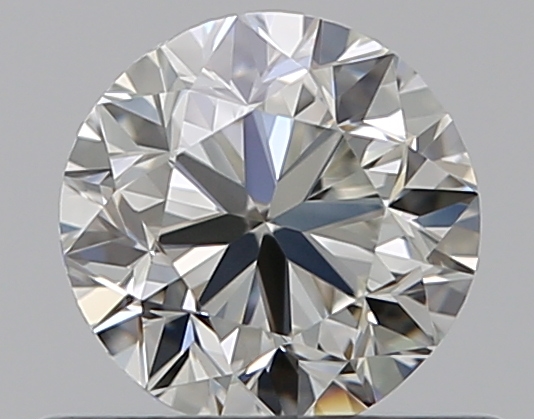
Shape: round
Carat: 0.5
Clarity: VVS1
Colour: I
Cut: GD
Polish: EX
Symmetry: VG
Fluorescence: N
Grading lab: GIA
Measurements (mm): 4.86 x 4.93 x 3.23